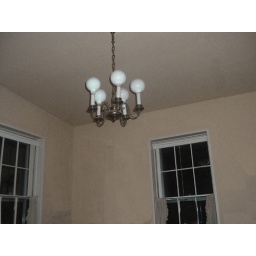
I removed everything from the walls (except for windows and the overhead light) and anything poking into the frame in photoshop